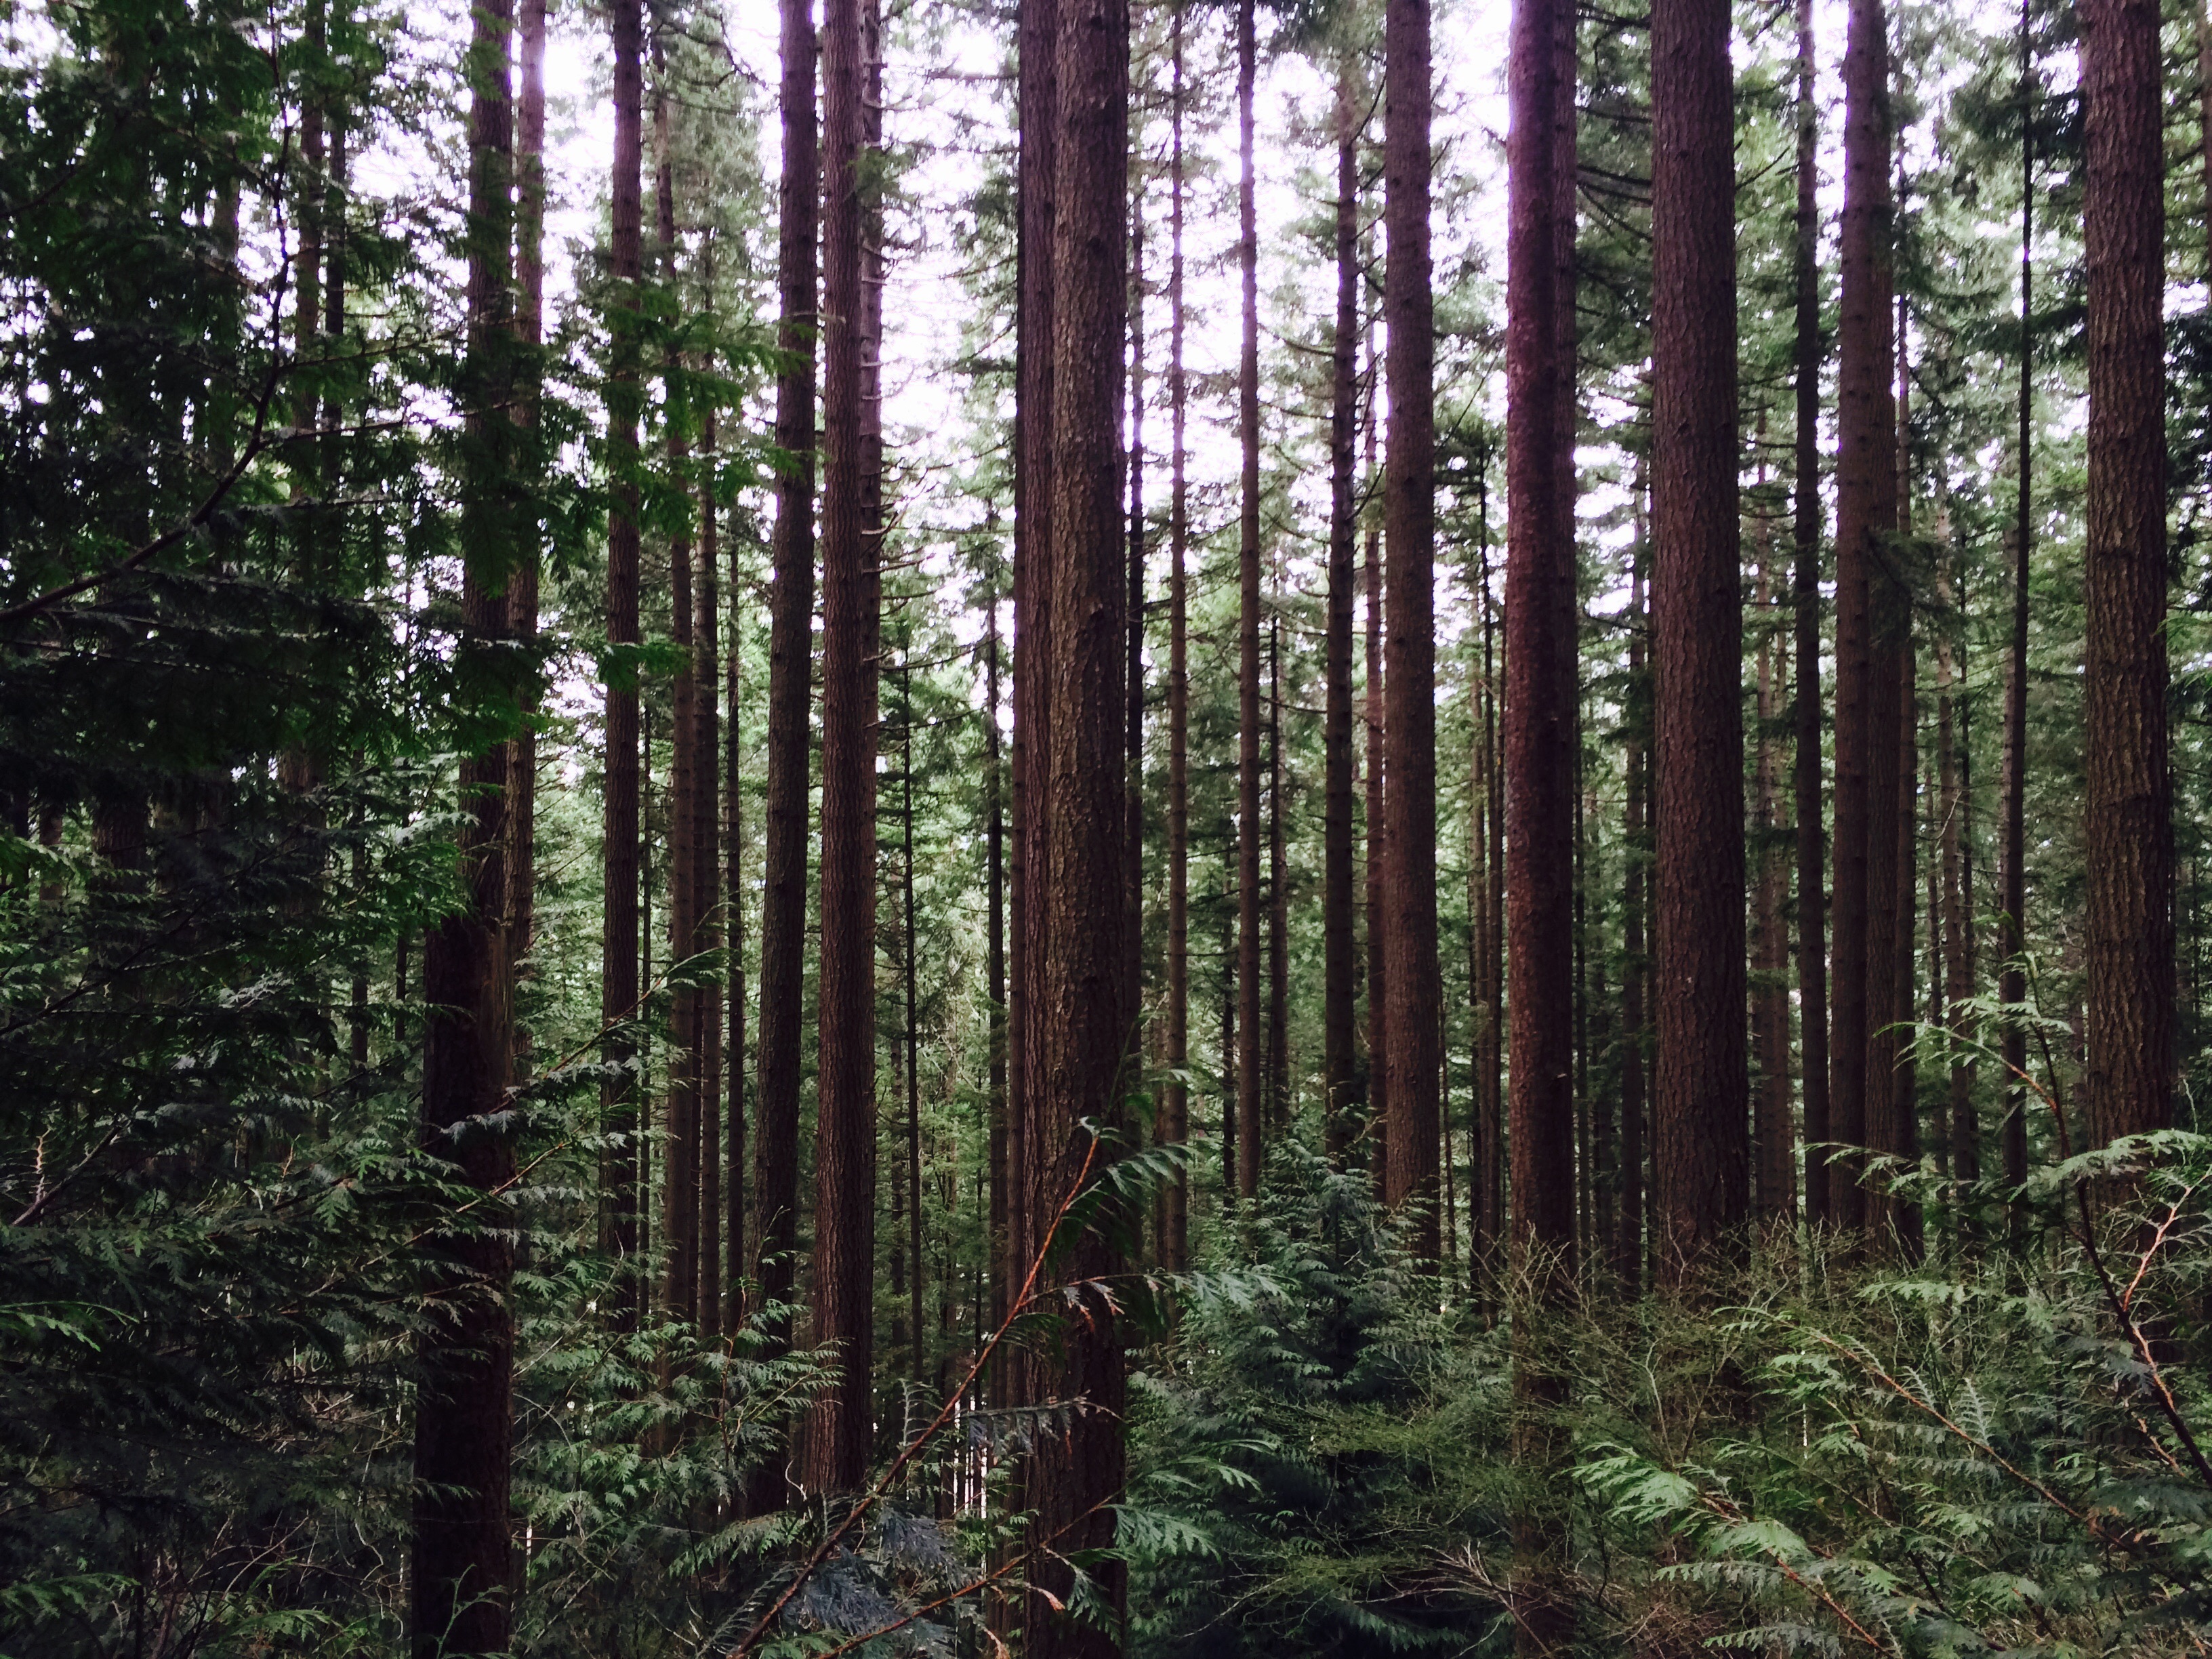
landscape, tree, nature, forest, outdoor, wilderness, plant, wood, trail, wild, environment, green, natural, scenery, fir, plants, washington, conifer, trees, woods, pacific northwest, spruce, rainforest, deciduous, wetland, grove, woodland, habitat, ecosystem, pnw, biome, old growth forest, natural environment, geographical feature, woody plant, temperate broadleaf and mixed forest, temperate coniferous forest, land plant